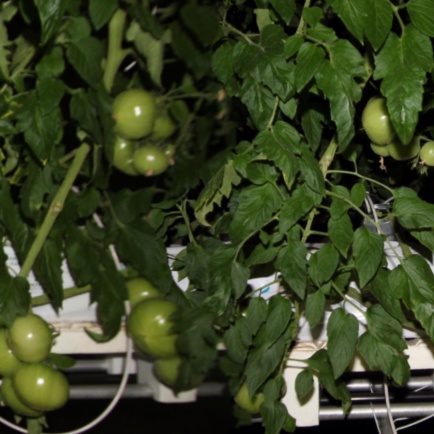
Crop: tomato